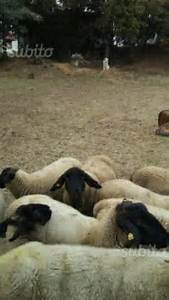
Label: pecora